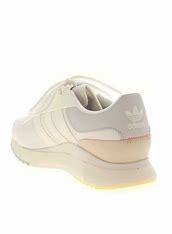
Brand: Adidas
Model: SL Andridge